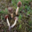
Label: mushroom